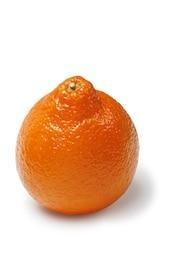
Label: mandarine